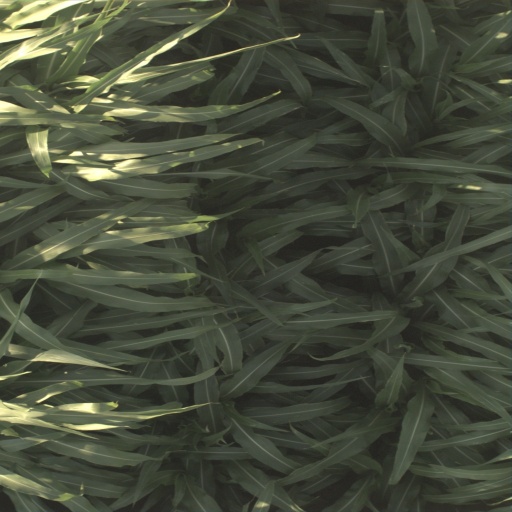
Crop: sorghum